Little Feat

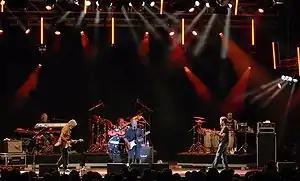
Performing at Stockholm JazzFest '09

Little Feat is an American rock band from Los Angeles, California formed by lead vocalist and guitarist Lowell George, bassist Roy Estrada (both formerly of the Mothers of Invention), keyboardist Bill Payne, and drummer Richie Hayward in 1969. The band's classic line-up, in place by late 1972, comprised George, Payne, Hayward, bassist Kenny Gradney, guitarist and vocalist Paul Barrere, and percussionist Sam Clayton. George disbanded the group because of creative differences shortly before his death in 1979. Surviving members re-formed Little Feat in 1987 and the band has remained active to the present.